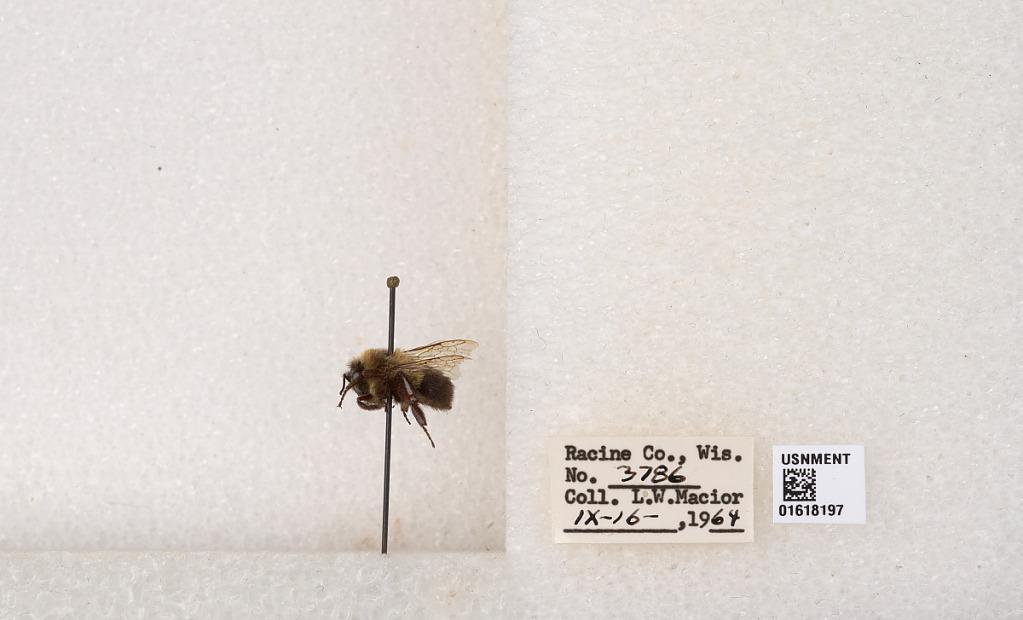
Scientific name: Bombus impatiens Cresson
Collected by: L. Macior
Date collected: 1964-9-16
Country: United States
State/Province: Wisconsin
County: Racine
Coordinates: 42.7299, -87.8123